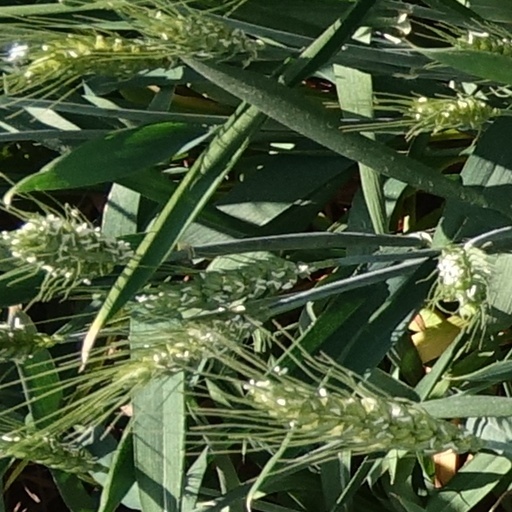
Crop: wheat